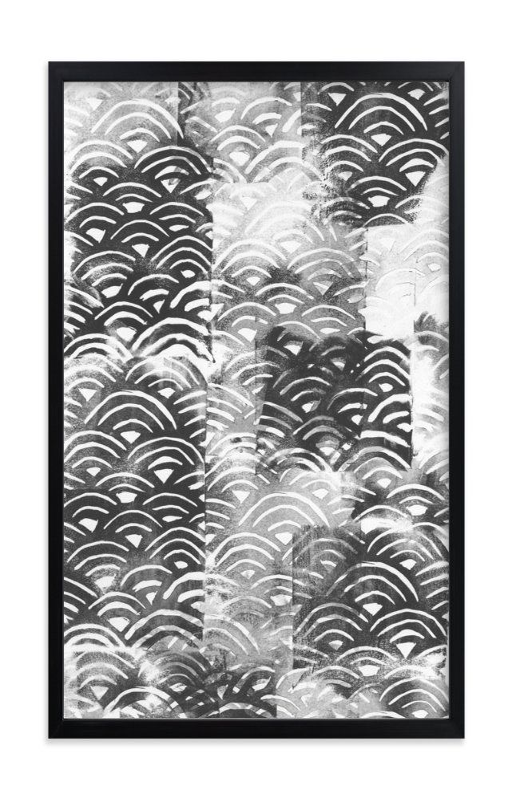
peek - art print by person in beautiful frame options and a variety of sizes .